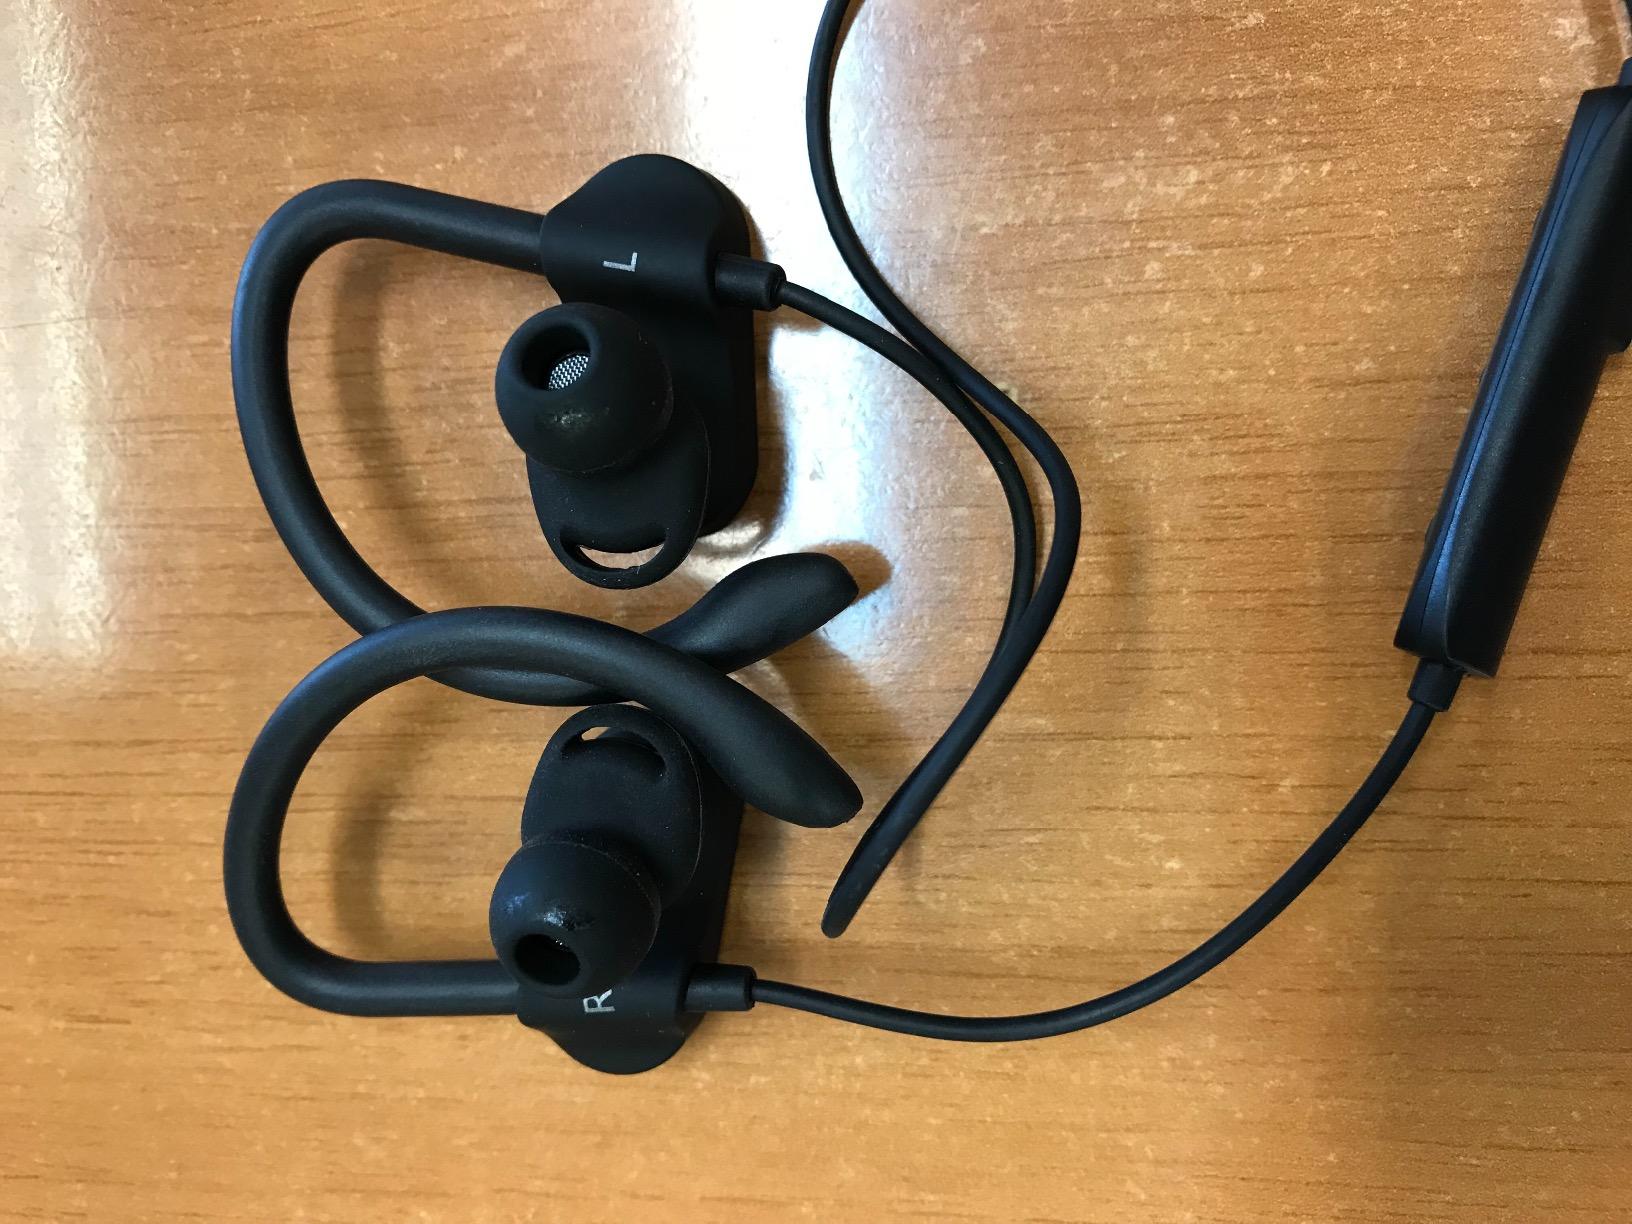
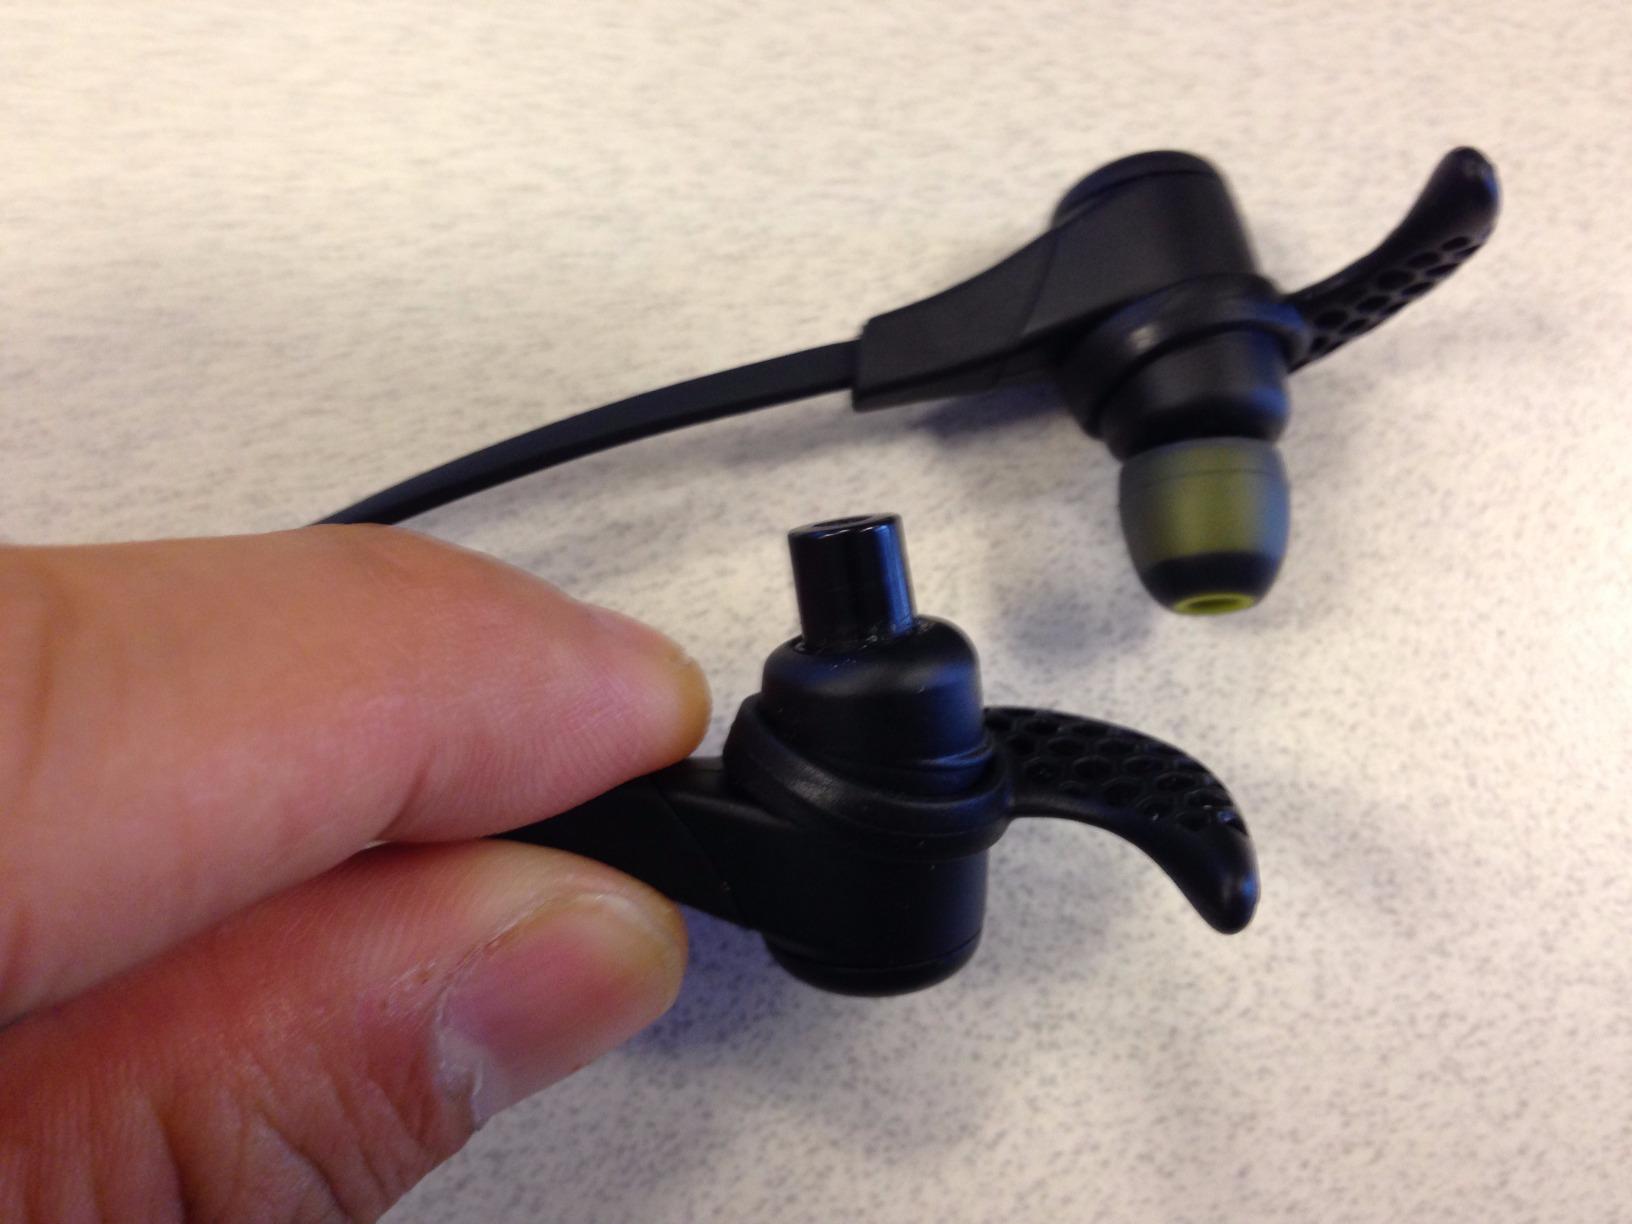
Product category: headphones
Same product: no